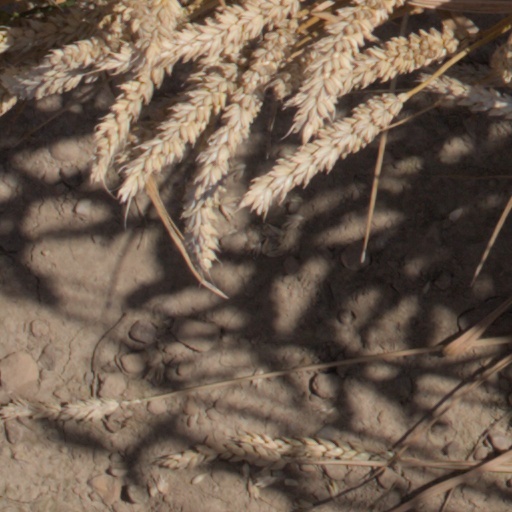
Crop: wheat